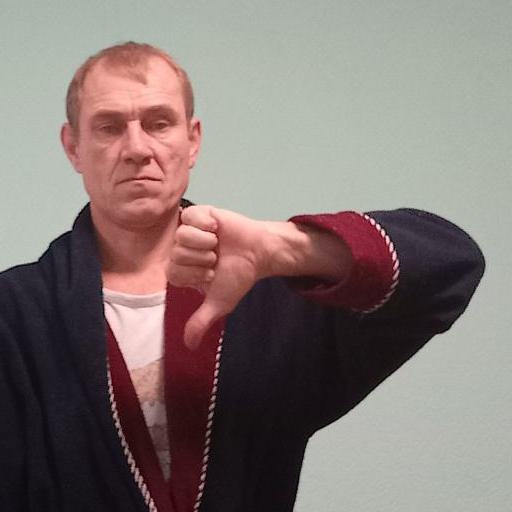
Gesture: dislike